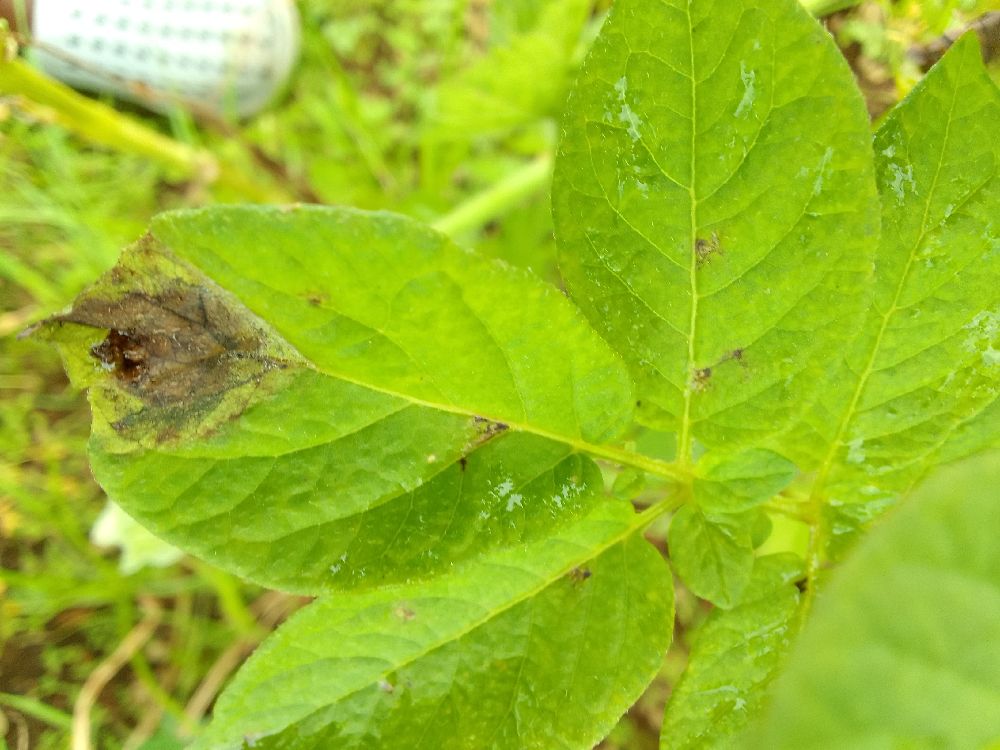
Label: Late blight